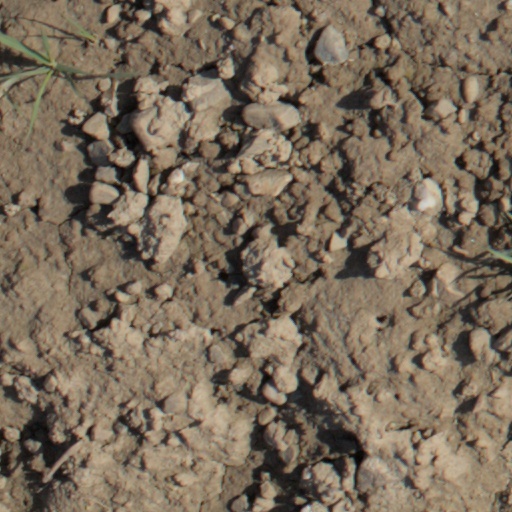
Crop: wheat